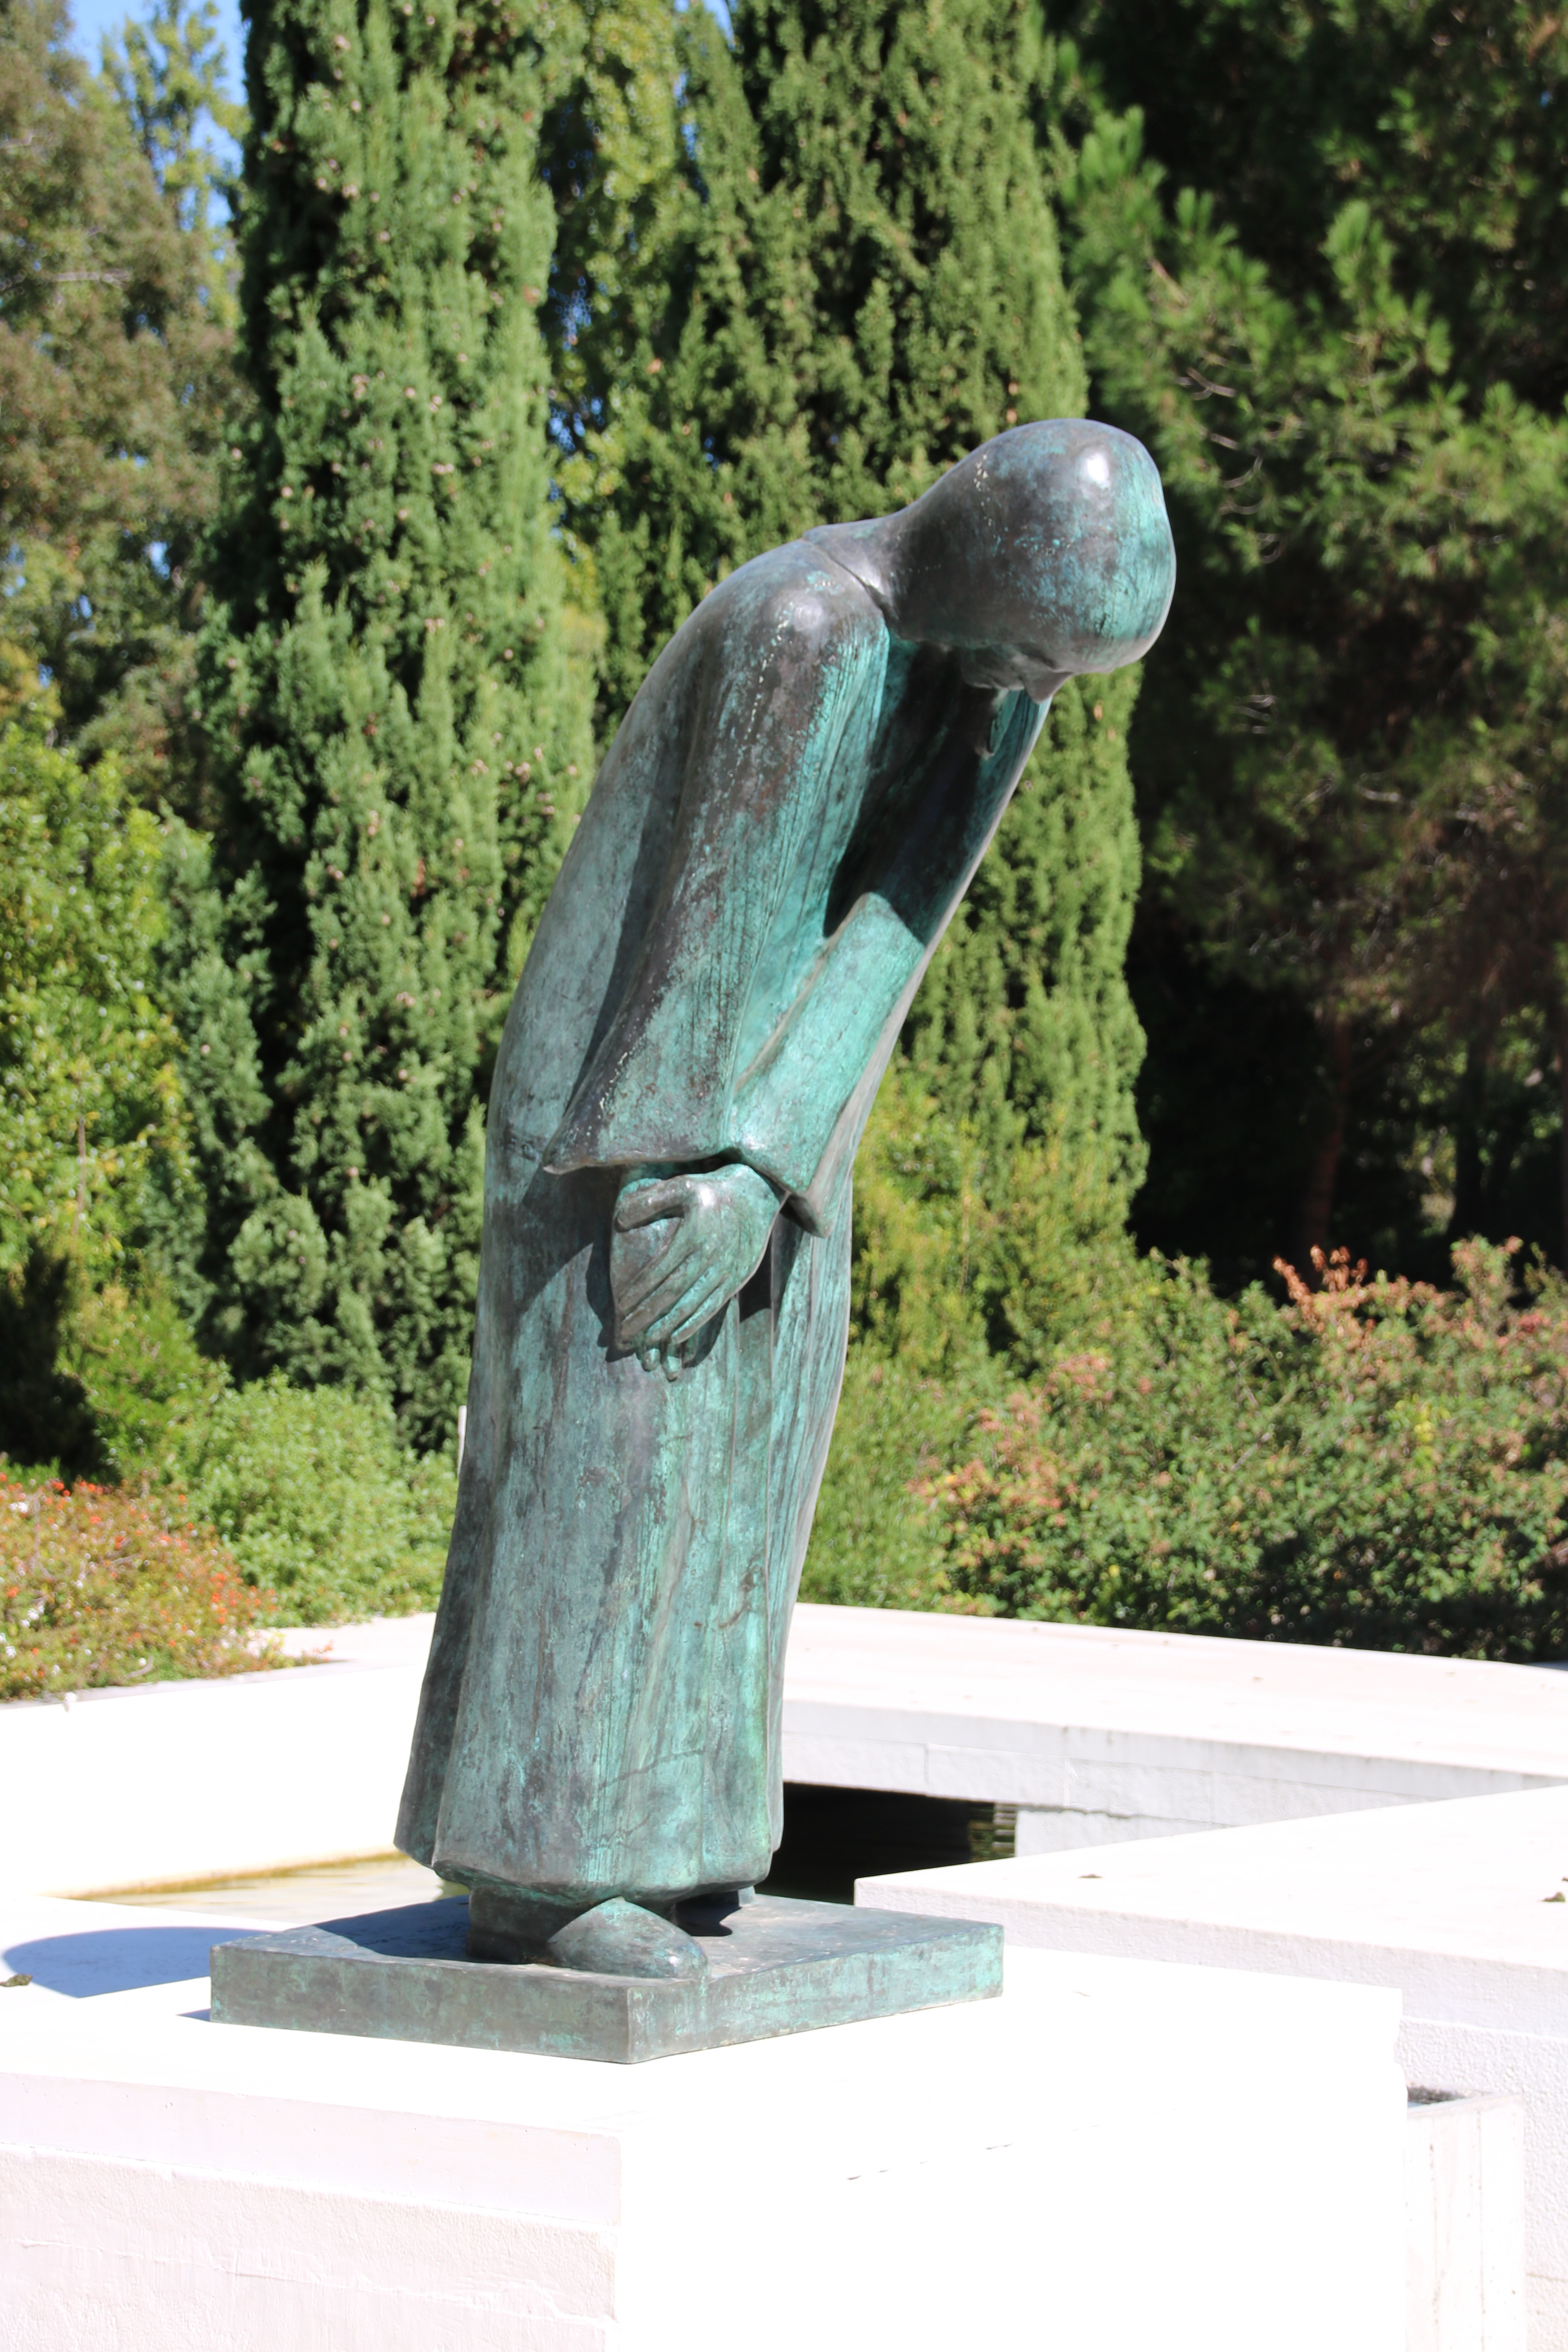
sculpture, statue, monument, art, memorial, stone carving, stele, water feature, monolith, headstone, fountain, outdoor structure